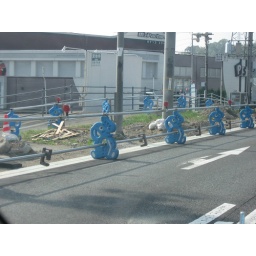
Cuteness even extends to construction barricades in the shape of blue elephants along a highway.